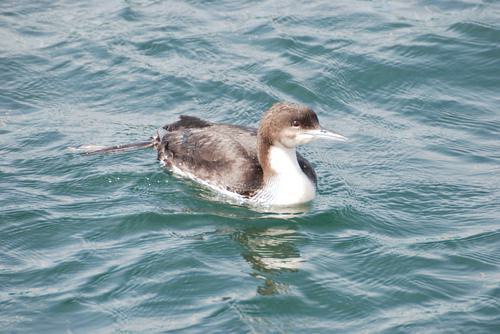
A photo of a pacific loon